John Heitinga

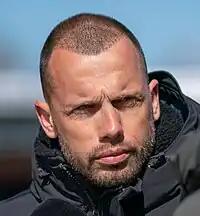
Heitinga as manager of Ajax in 2023

John Gijsbert Alan "Johnny" Heitinga (born 15 November 1983) is a Dutch football coach and former player who is the head coach of Eredivisie club Ajax.